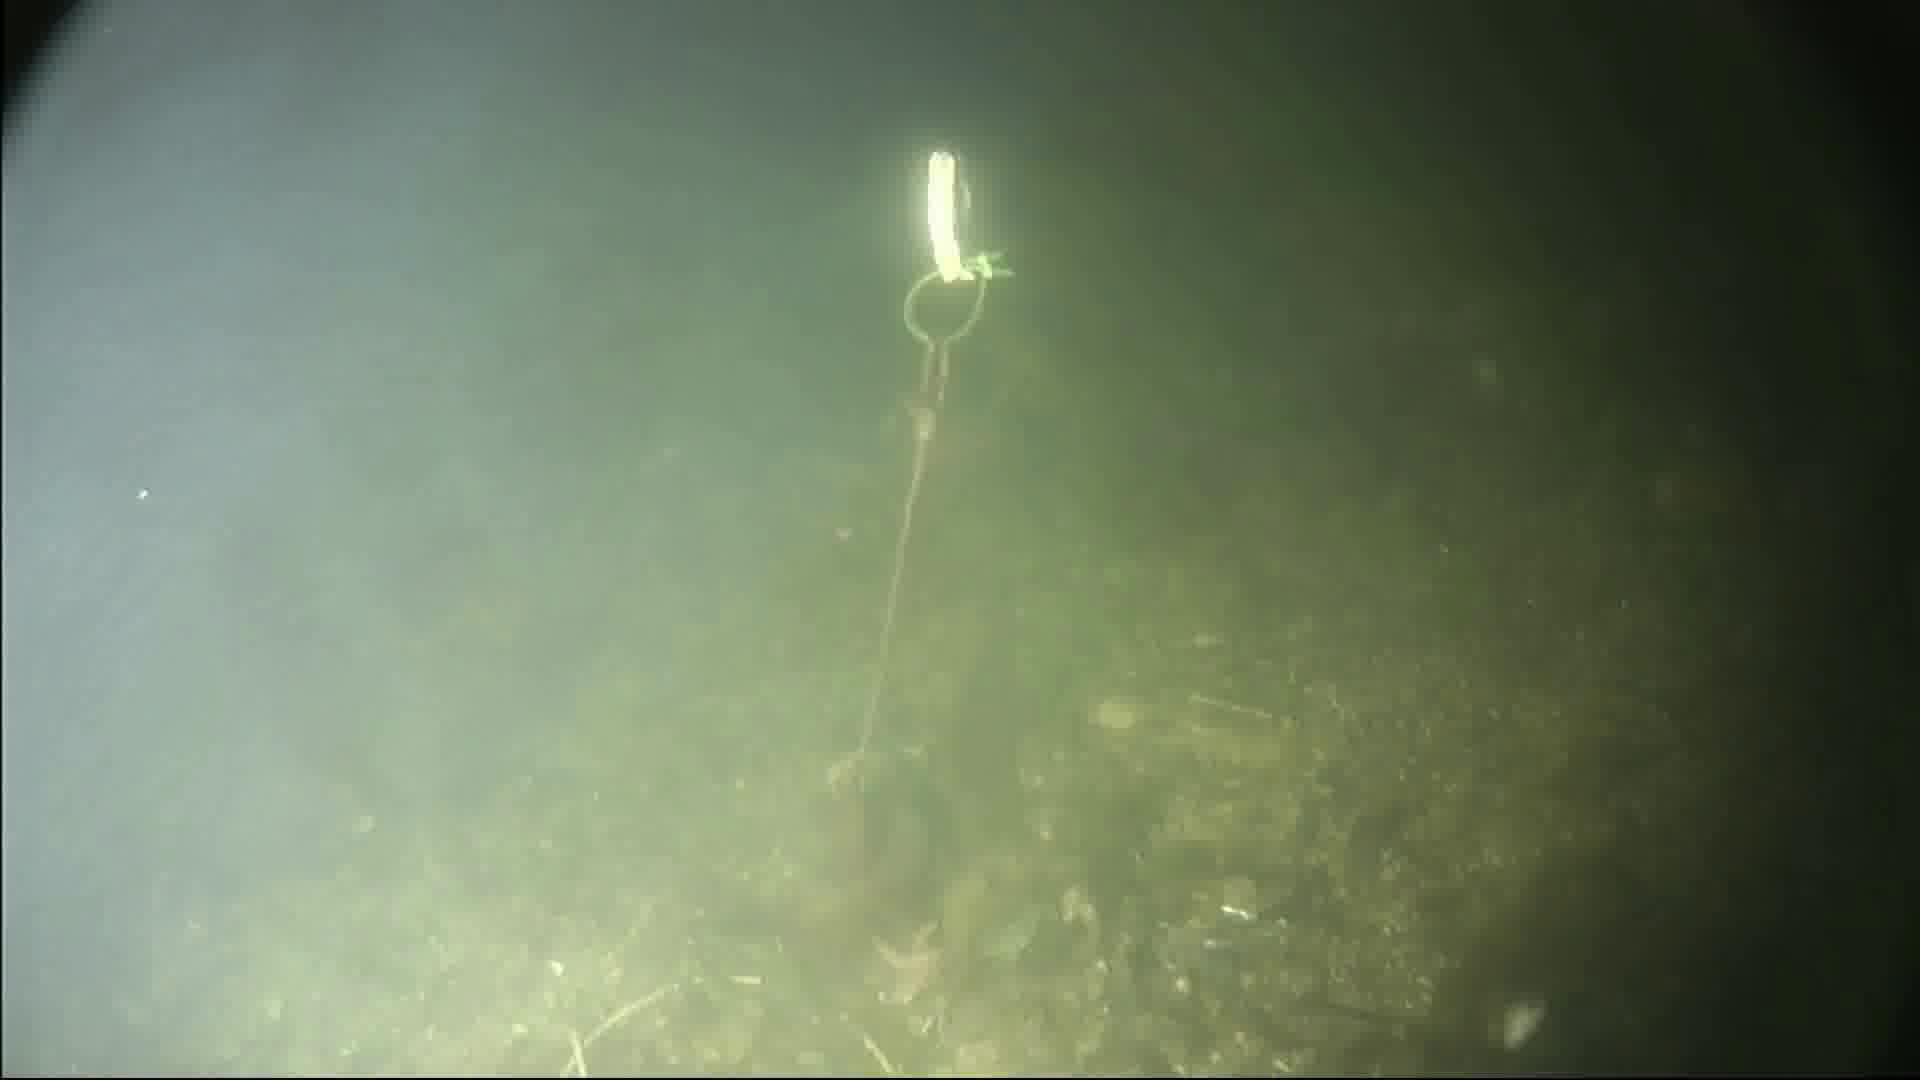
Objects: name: starfish
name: crab
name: small_fish